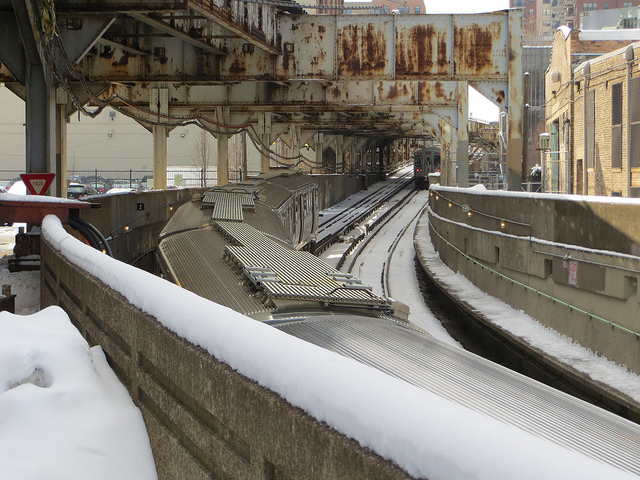
user: Given an image and a question. Answer the question in a short answer. Question: What is the complimentary color to the rust? Short Answer:
assistant: white